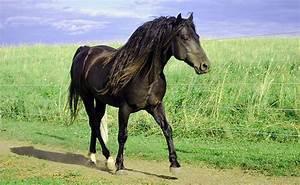
horse